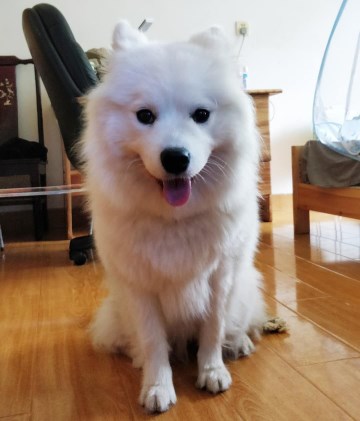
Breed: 2192-n000088-Samoyed